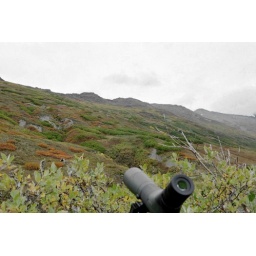
Summer is very brief so far north. The hillside above the Knik Glacier turned orange and red in mid-September.